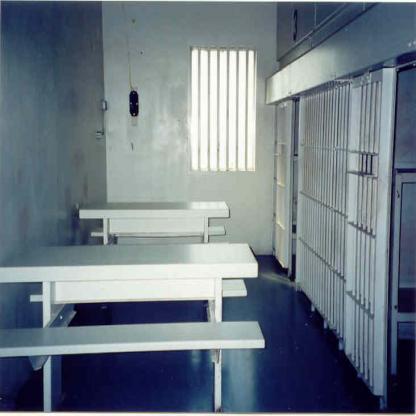
Scene: Indoor